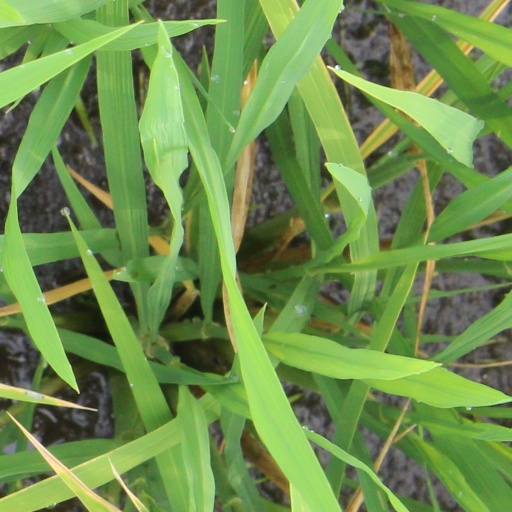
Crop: rice